Francis Hosier

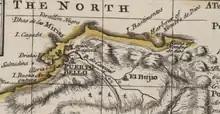
1740 map showing position of Bastimentos Island between Porto Bello and the former harbour of Nombre de Dios

"He (Hosier) accordingly arrived at the Bastimentos near Porto Bello, but being employed rather to overawe than to attack the Spaniards, with whom it was probably not our interest to go to war, he continued long inactive on that station, to his own great regret. He afterwards removed to Carthagena, and remained cruising in these seas, till far the greater part of his men perished deplorably by the diseases of that unhealthy climate. This brave man, seeing his best officers and men thus daily swept away, his ships exposed to inevitable destruction, and himself made the sport of the enemy, is said to have died of a broken heart. Such is the account of Smollett, compared with that of other less party writers".